Víctor Pablo Pérez

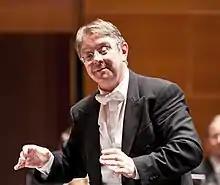
Víctor Pablo Pérez

Víctor Pablo Pérez (born 1954, Burgos) is a Spanish conductor known for specializing in zarzuelas.